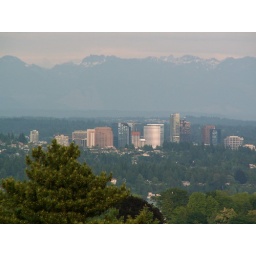
Downtown Bellevue as seen from the top of the water tower in Volunteer Park.